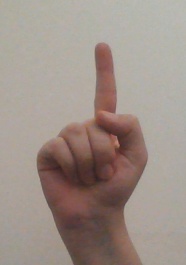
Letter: bb